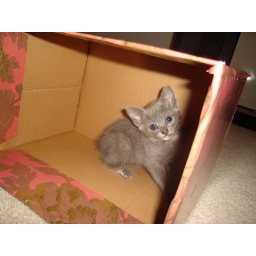
Fenella in a box looking very cute